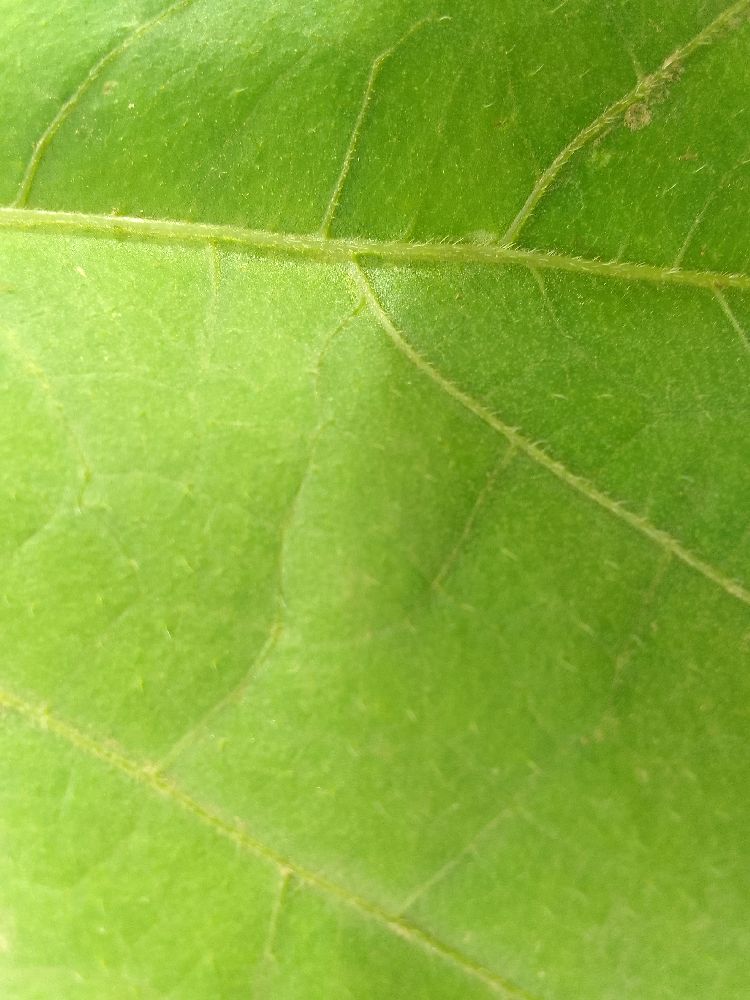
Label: healthy